Question: Where is the woman looking?
Tambaya: Ina matar take kallo?
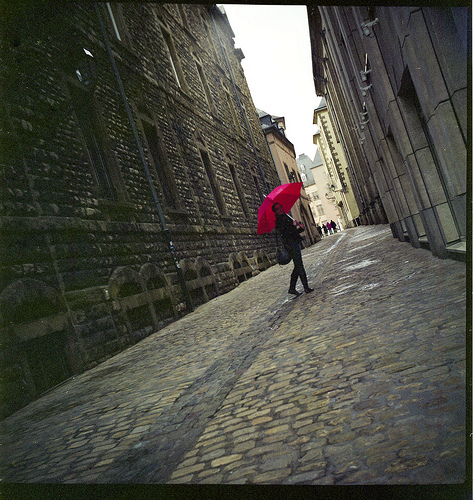
Answer: At the camera.
Amsa: Kamara.